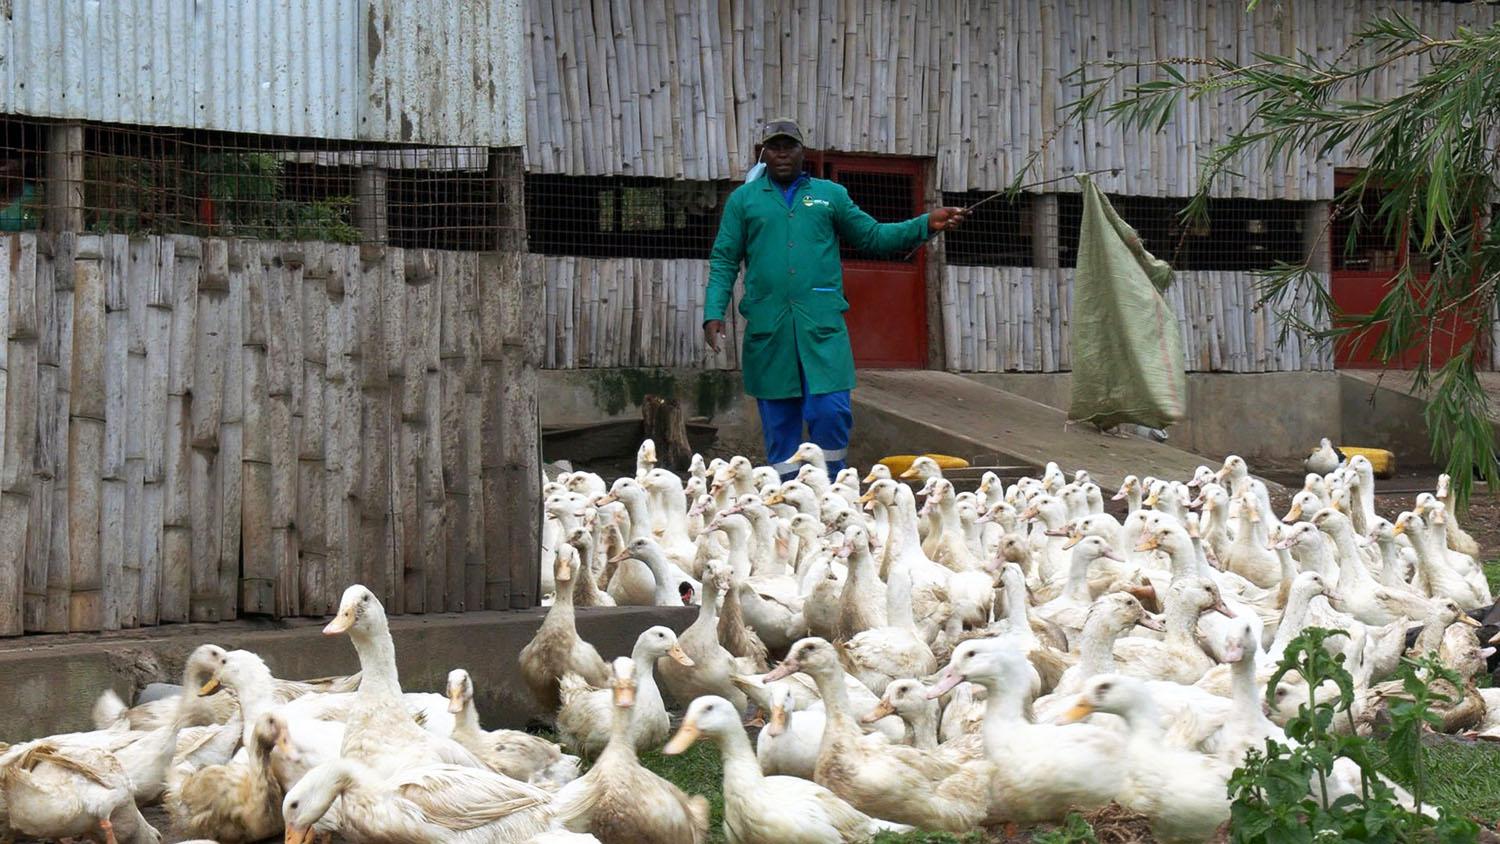
Mwanamume mmoja aliyevaa ovarori ya rangi ya bluu pamoja na koti la kijani, akiwa nje ya banda kubwa lililojengwa kwa miti na mabati pamoja na mifugo mingi aina ya bata yenye rangi nyeupe ambayo anaifuga. Bata hawa humsaidia katika kupata nyama pamoja na mayai.